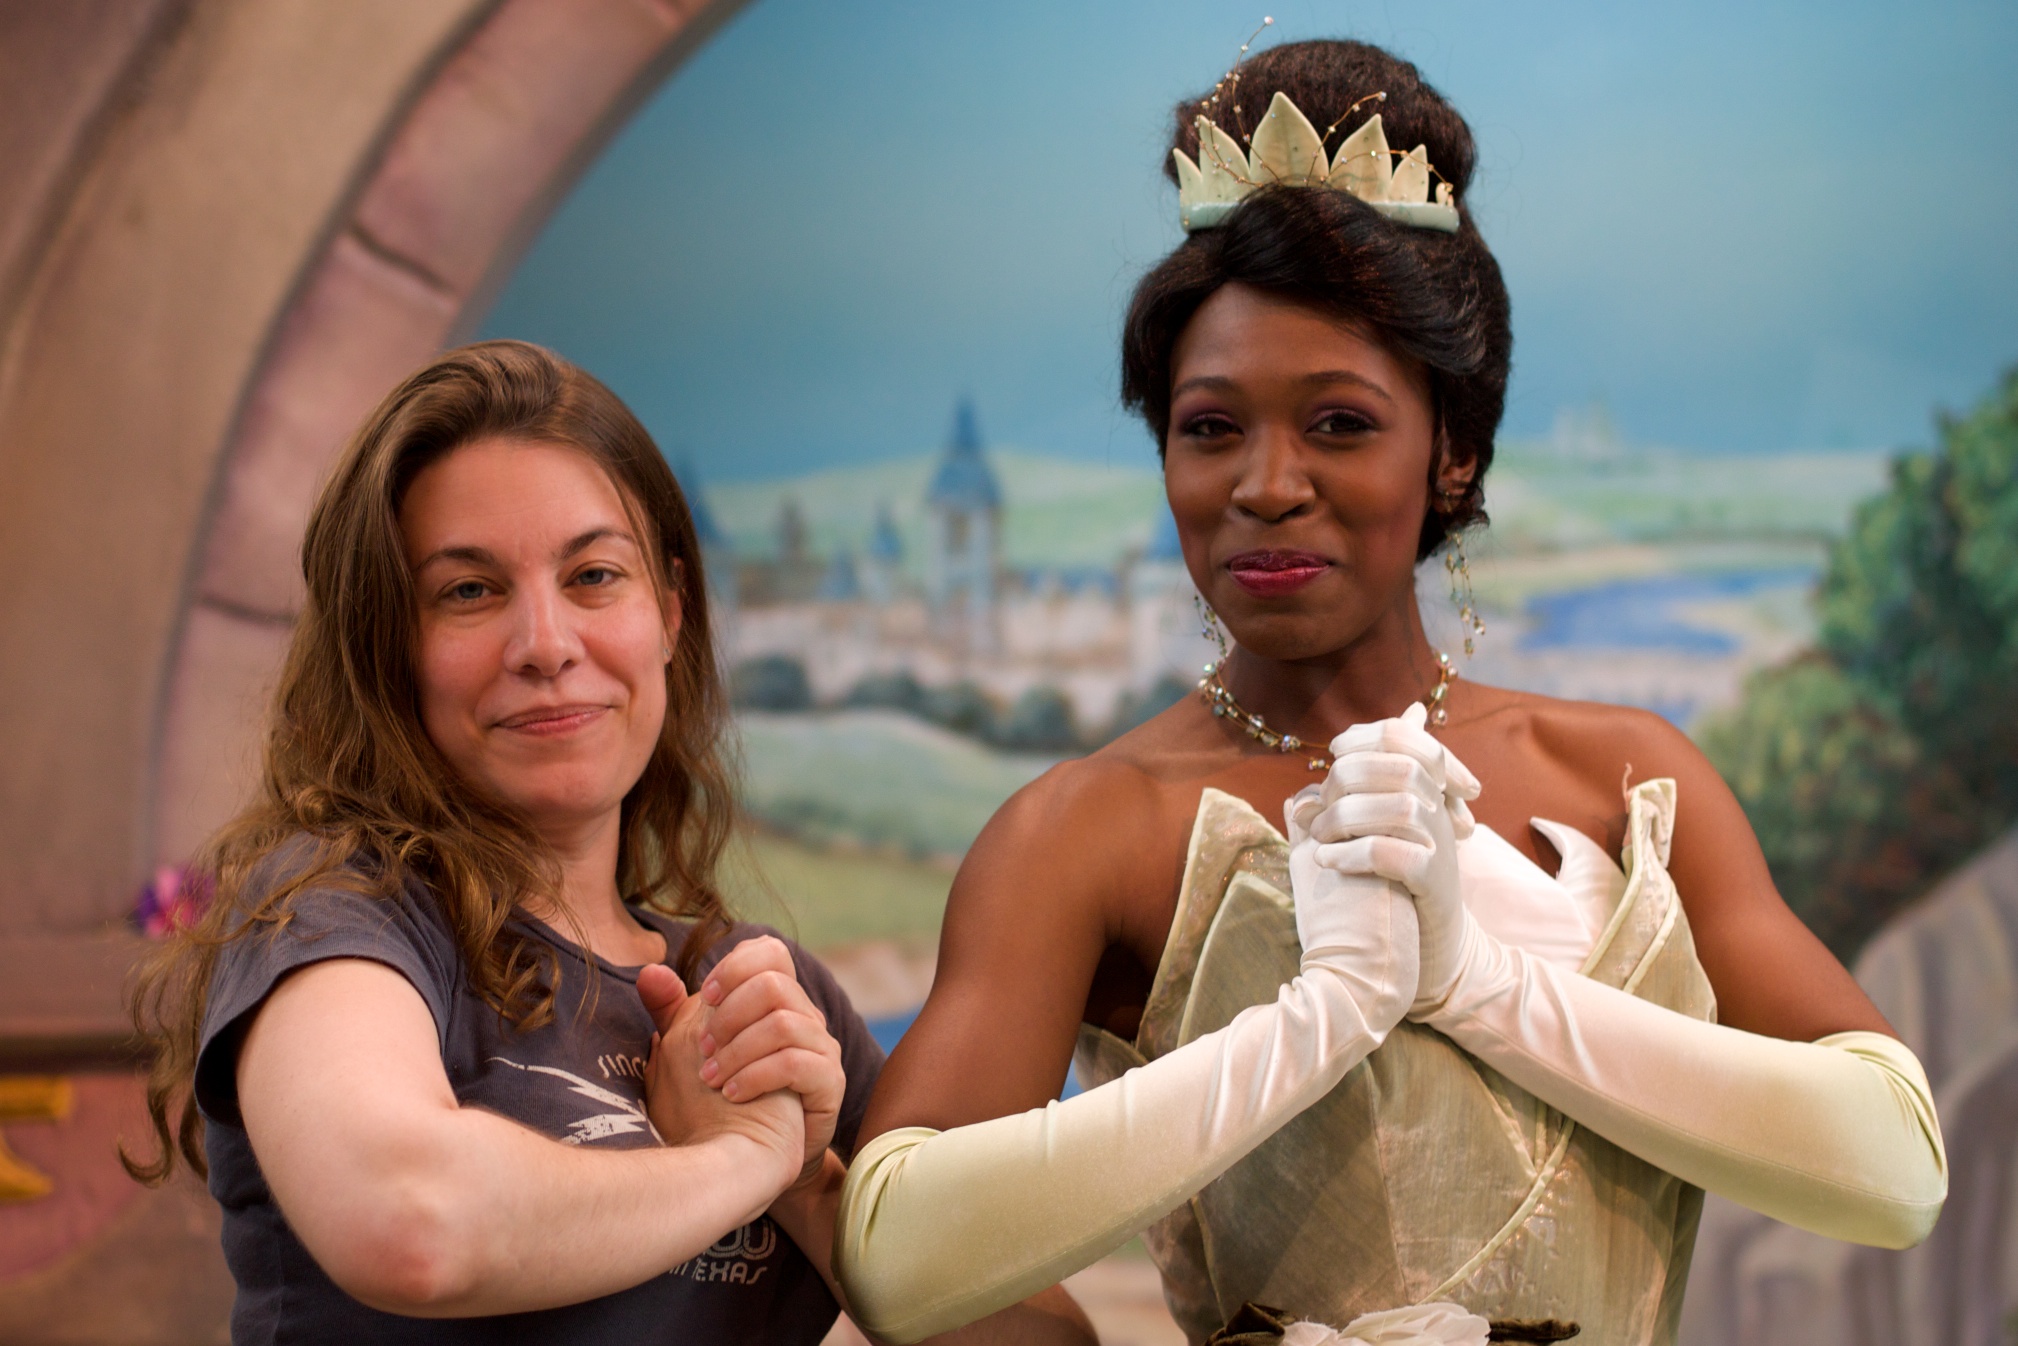
people, woman, photography, model, romance, wedding, bride, marriage, disney, ceremony, photograph, beauty, photo shoot